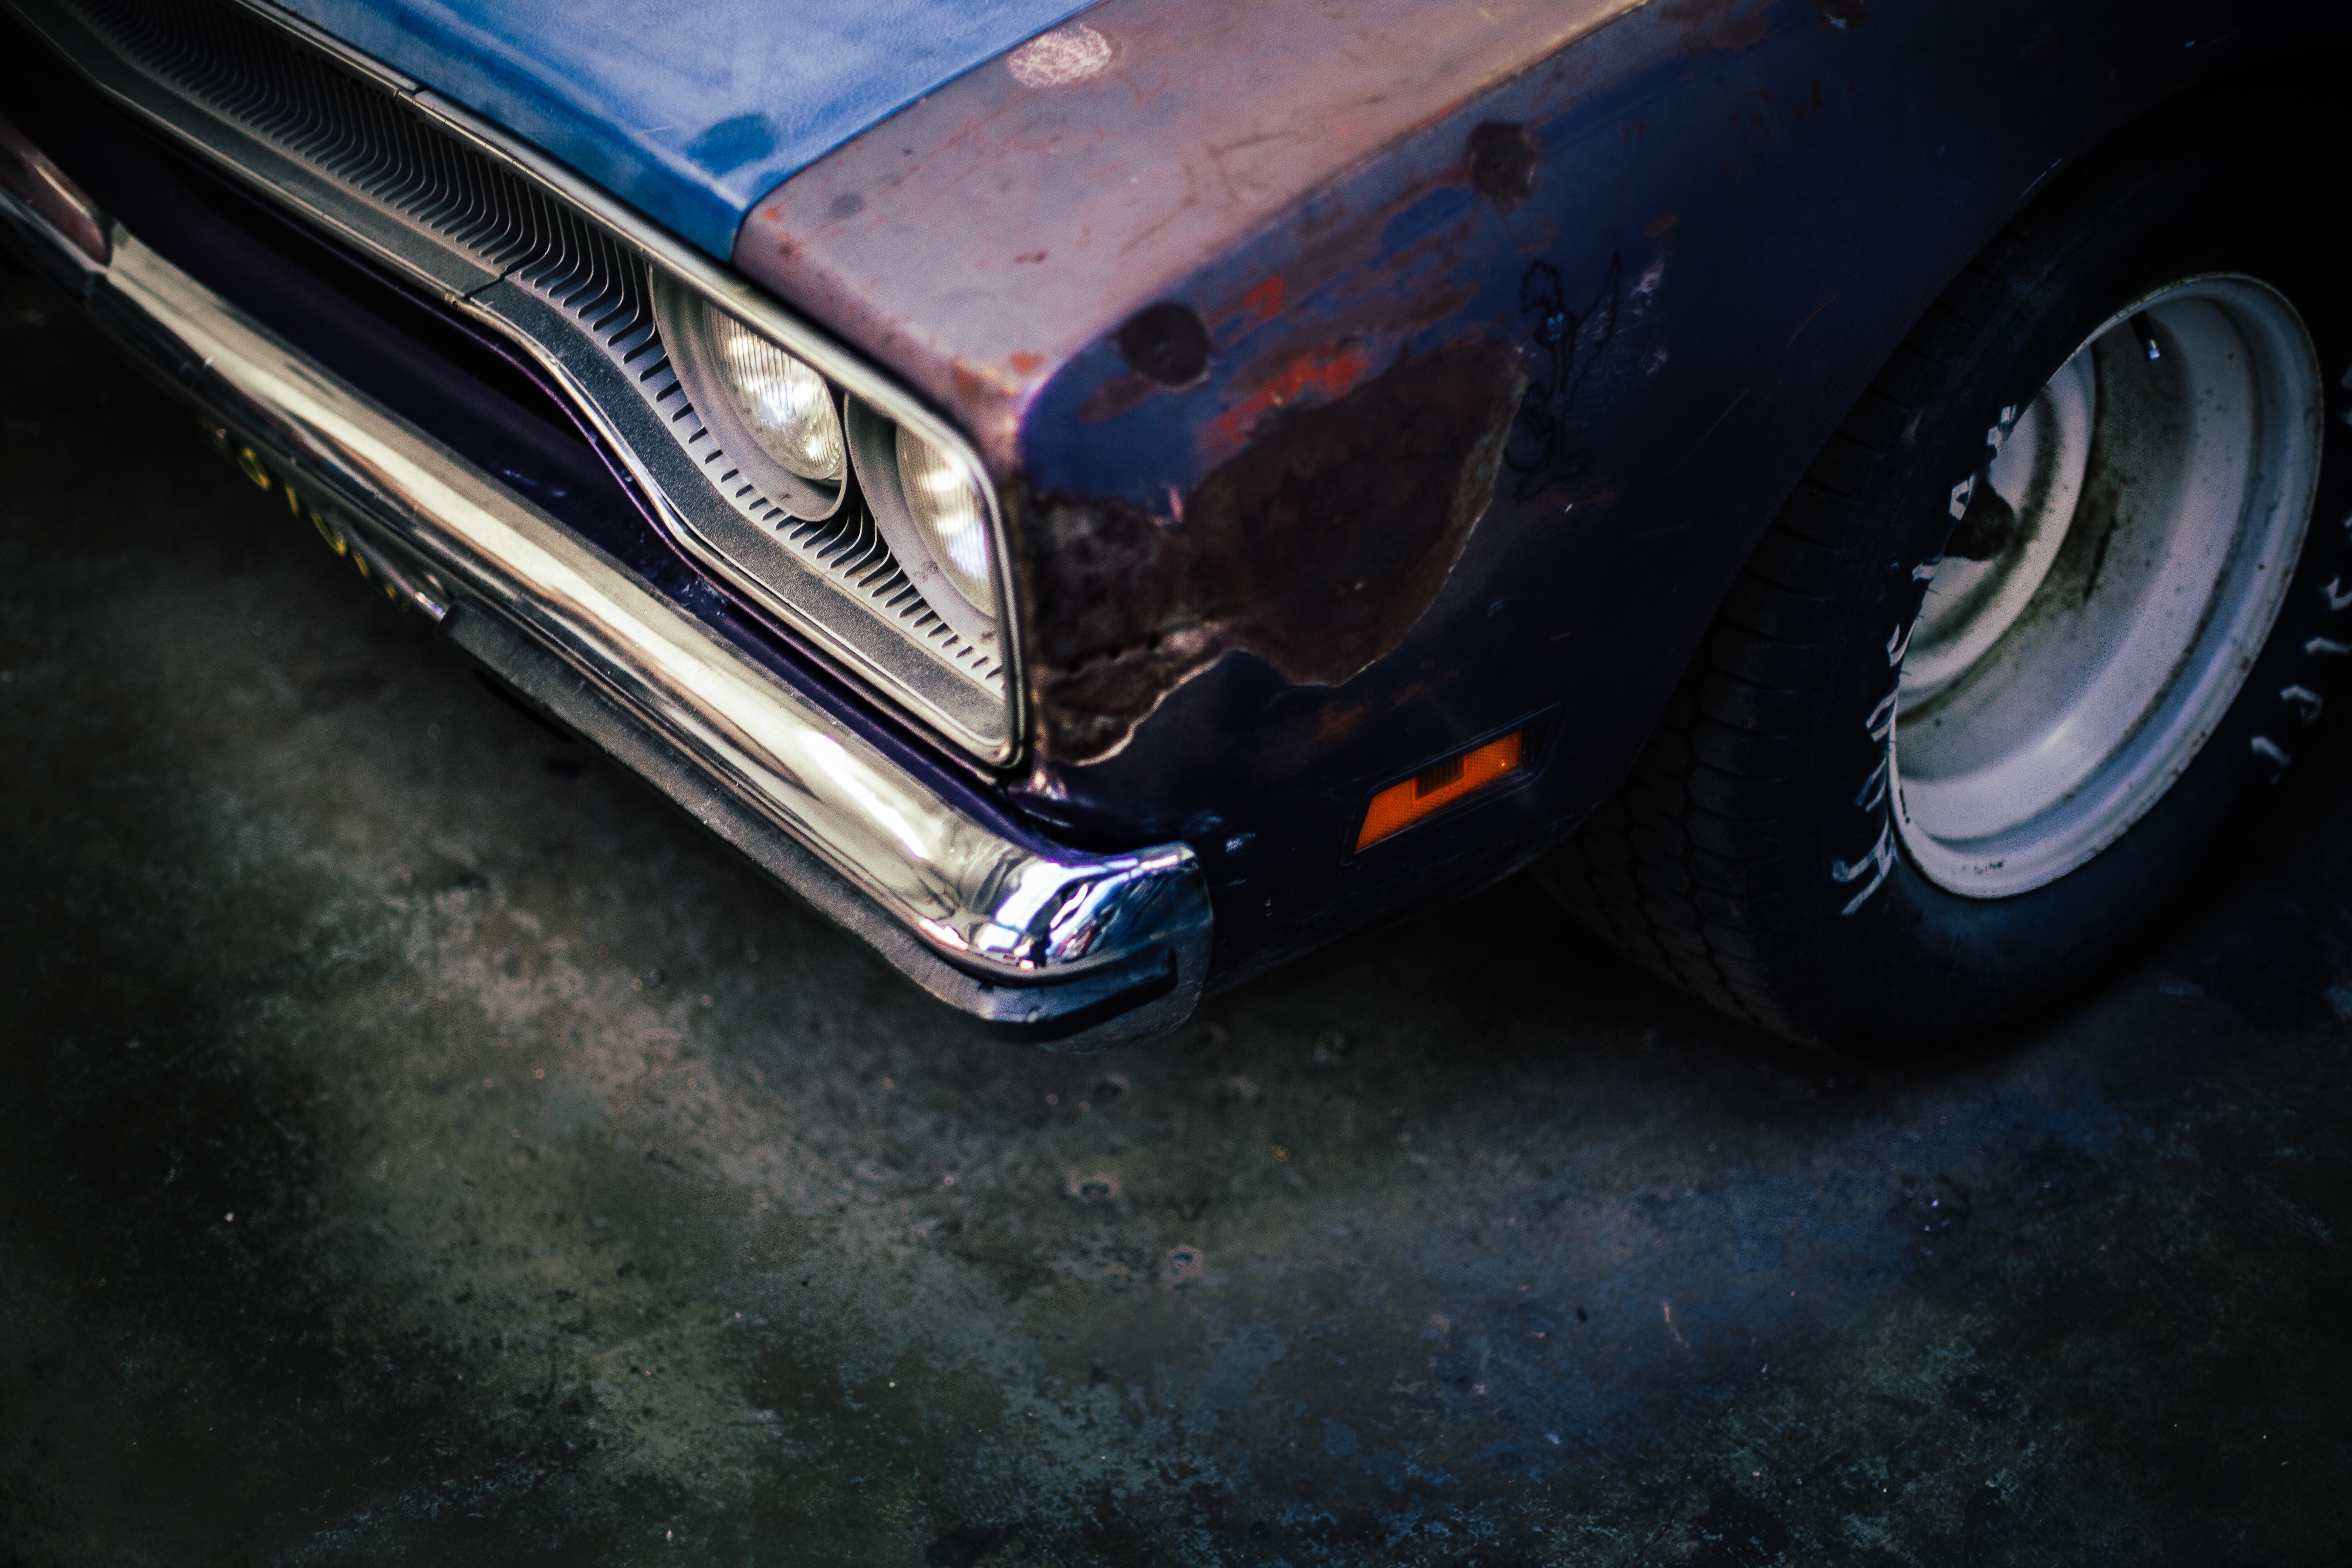
car, vintage, wheel, automobile, vehicle, classic car, sports car, bumper, muscle car, rim, land vehicle, automobile make, automotive exterior, compact car, automotive design, luxury vehicle, executive car